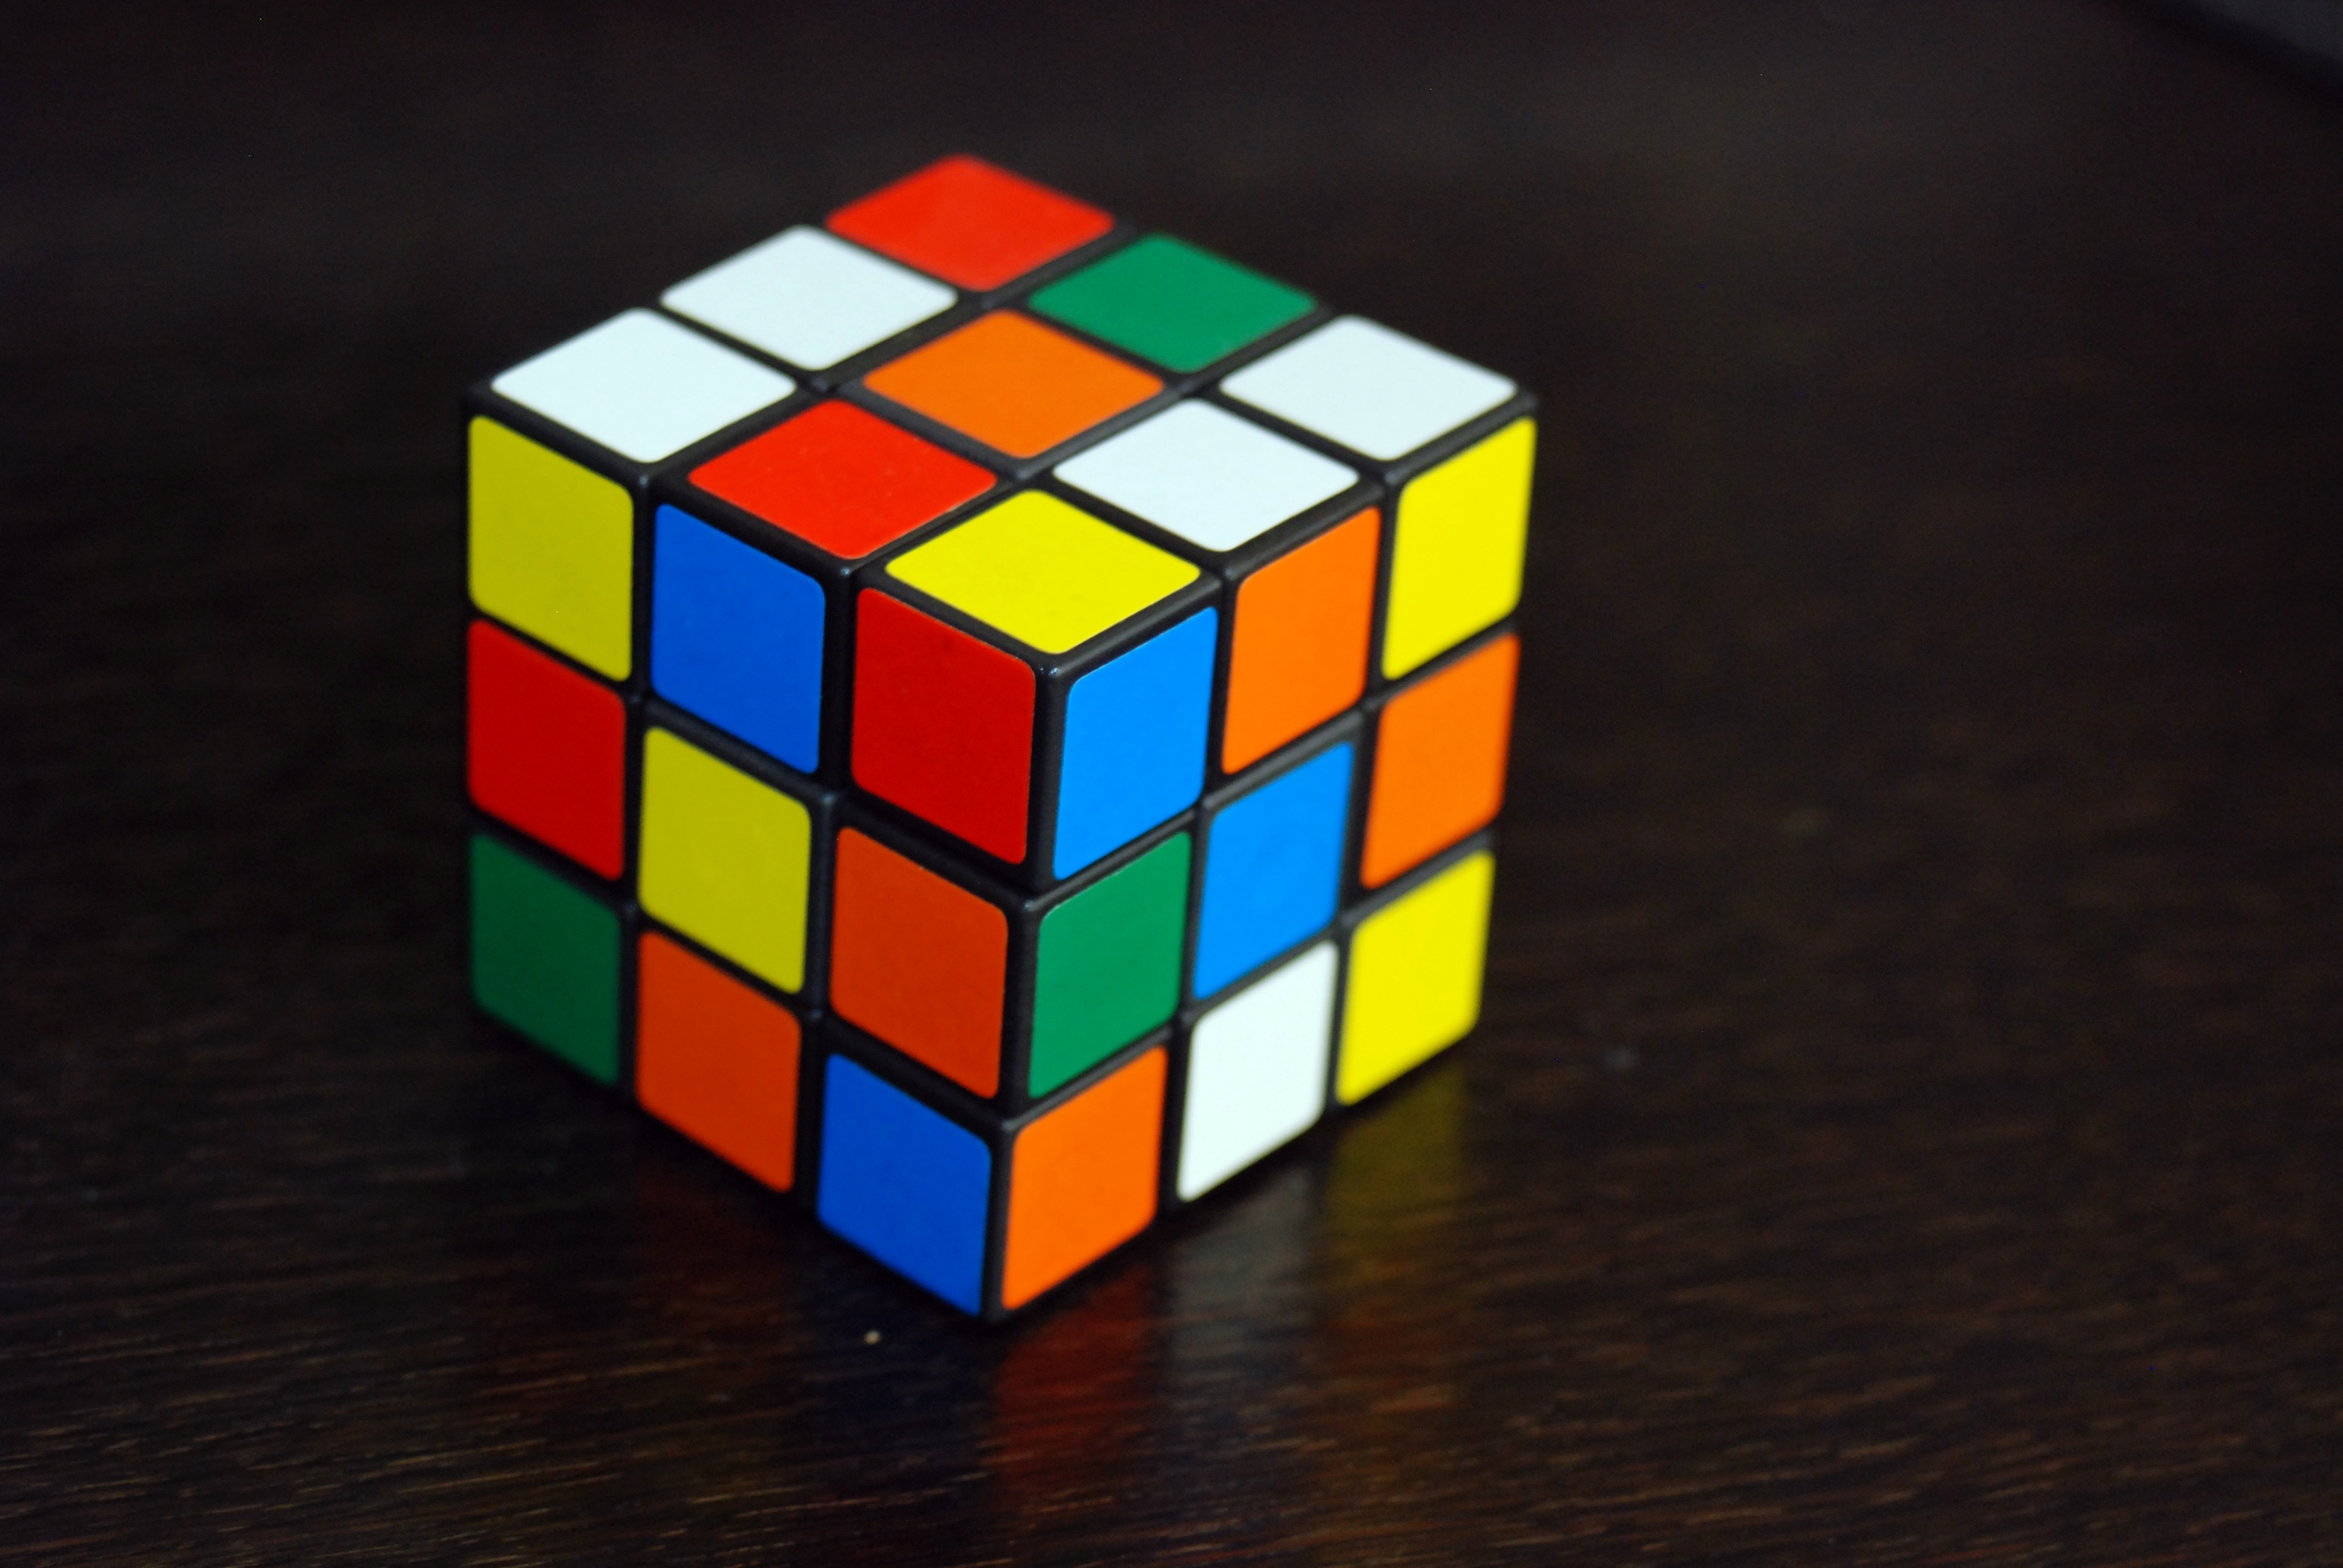
game, number, color, yellow, toy, education, strategy, symmetry, cube, puzzle, rubik, solution, intelligence, success, solve, rubik's cube, rubik cube, mechanical puzzle, rubik's